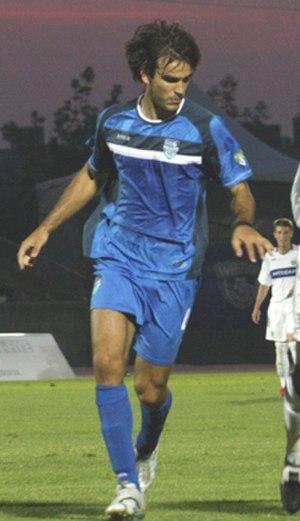
Les Strikers de Fort Lauderdale est un club professionnel de football basé à Fort Lauderdale aux États-Unis, ayant existé de 2006 à 2016. Il évolue pendant 11 saisons en 2ᵉ division américaine en Première division de la USL, puis en USSF D2 Pro League et enfin en NASL.